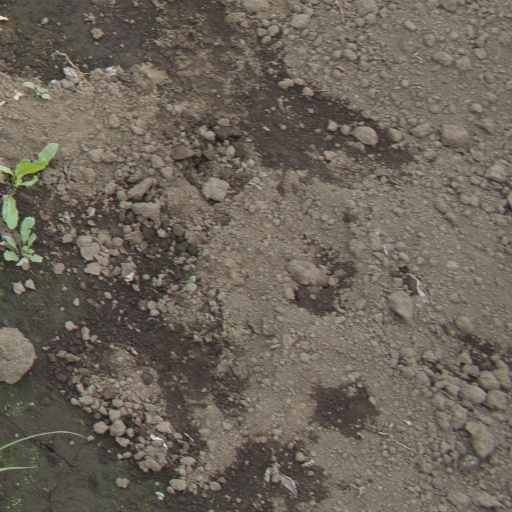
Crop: soybean